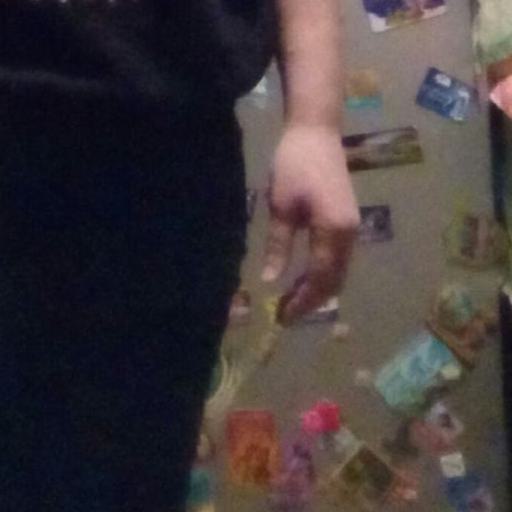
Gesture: no_gesture